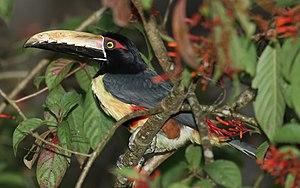
La 5ᵉ session du Comité du patrimoine mondial a eu lieu du 26 octobre 1981 au 30 octobre 1981 à Sydney, en Australie.
Le parc national de Darién est un parc naturel national, situé au Panama dans la région de Darién, inscrit sur la liste du patrimoine mondial de l'UNESCO depuis 1981 et reconnu en tant que réserve de biosphère de l'UNESCO depuis 1983. Le parc national de Darién est le parc national ayant la plus grande superficie du Panama. Il est contigu au parc national naturel Los Katíos en Colombie.
L'Araçari à collier est une espèce d'oiseau de la famille des Ramphastidae.